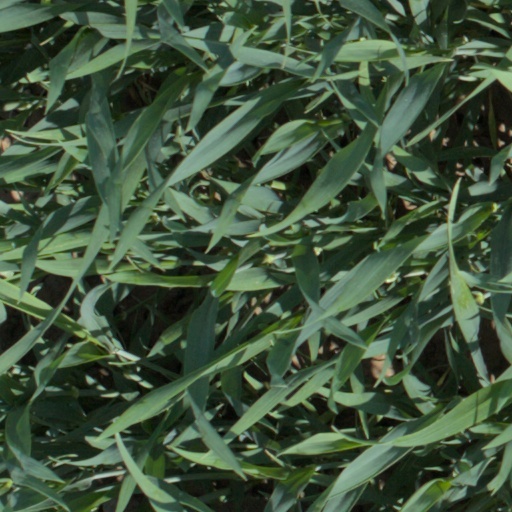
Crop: wheat